Athletic–Barcelona clásico

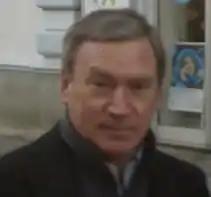
Javier Clemente put together an Athletic side who were noted for their aggressive style

By the early 1980s, Barcelona were becoming desperate for major success. They had still not won La Liga since 1974, and in addition to Real Madrid and Atlético Madrid who usually had talented squads, Real Sociedad from the Basque city of San Sebastián had assembled a strong team composed entirely of local homegrown talent, who finished above Barça in 1979 and continued to improve, being runners-up the following year before winning back-to-back titles in 1981 and 1982, overtaking Barcelona in the closing stages of the latter campaign. The Catalans hired famous coaches Helenio Herrera and Udo Lattek, but were left unsatisfied even with Copa victories in 1978 and 1981 (after overcoming Athletic in the semi-finals) followed by UEFA Cup Winners' Cups in 1979 and 1982. They had paid a world record transfer fee to bring Argentina star Diego Maradona to the club, followed in 1983 by his compatriot and mentor César Luis Menotti as head coach.